1566

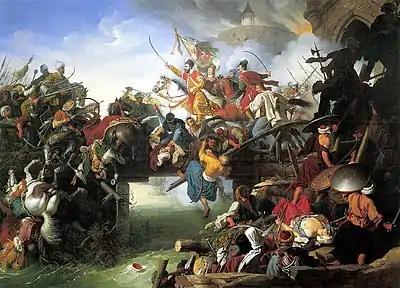
September 7: General Zrinski leads a final charge against the Ottoman Turks at Szigetvár (1825 painting by Johann Peter Krafft)

Year 1566 (MDLXVI) was a common year starting on Tuesday of the Julian calendar.